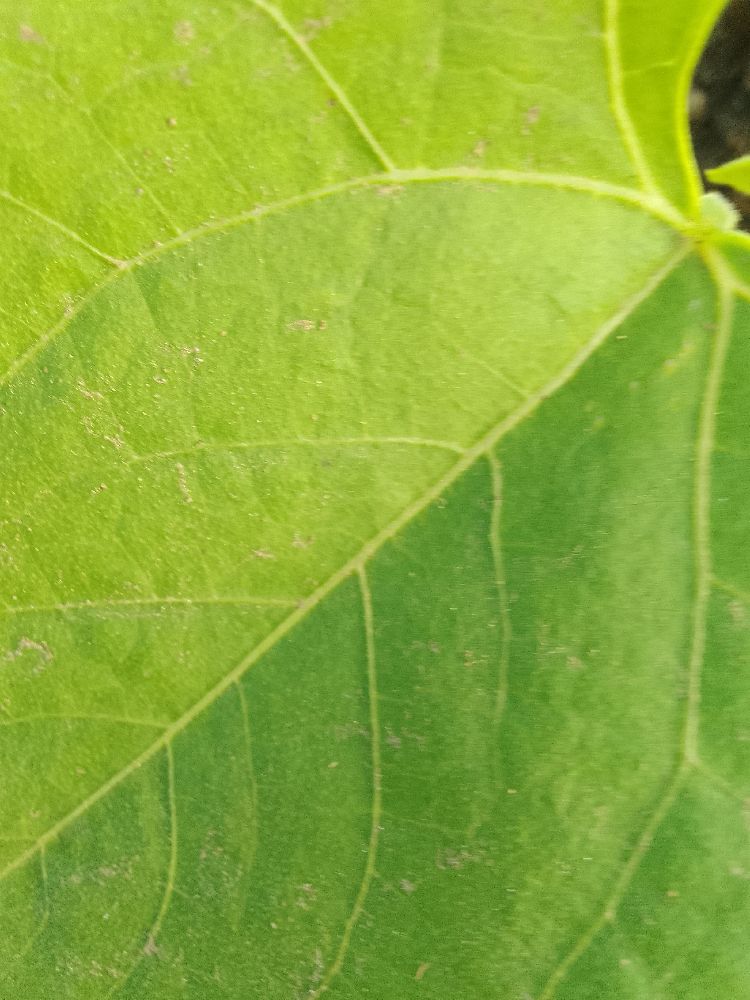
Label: healthy